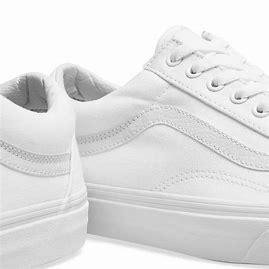
Brand: Vans
Model: UA Old Skool